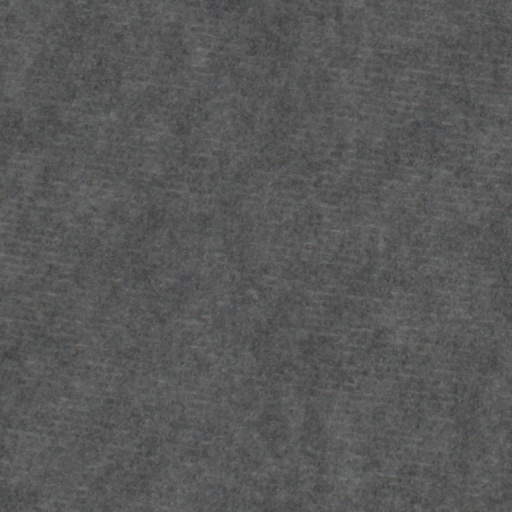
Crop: wheat